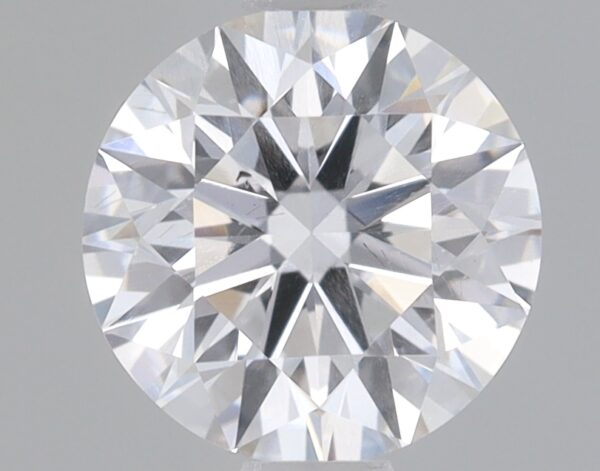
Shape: round
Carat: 0.76
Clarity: SI1
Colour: E
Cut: EX
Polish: VG
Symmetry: VG
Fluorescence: NONE
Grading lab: IGI
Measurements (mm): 5.85 x 5.88 x 3.63